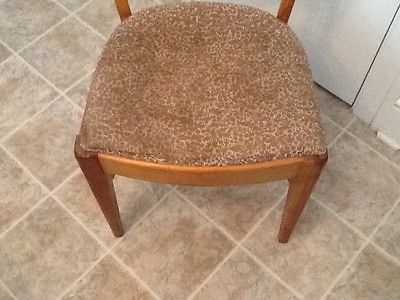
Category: chair